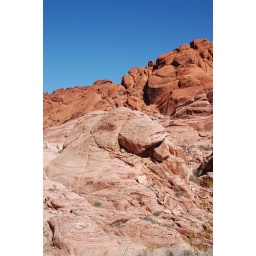
Red and pinky rocks against bright blue sky - Red Rock Canyon National Conservation Area